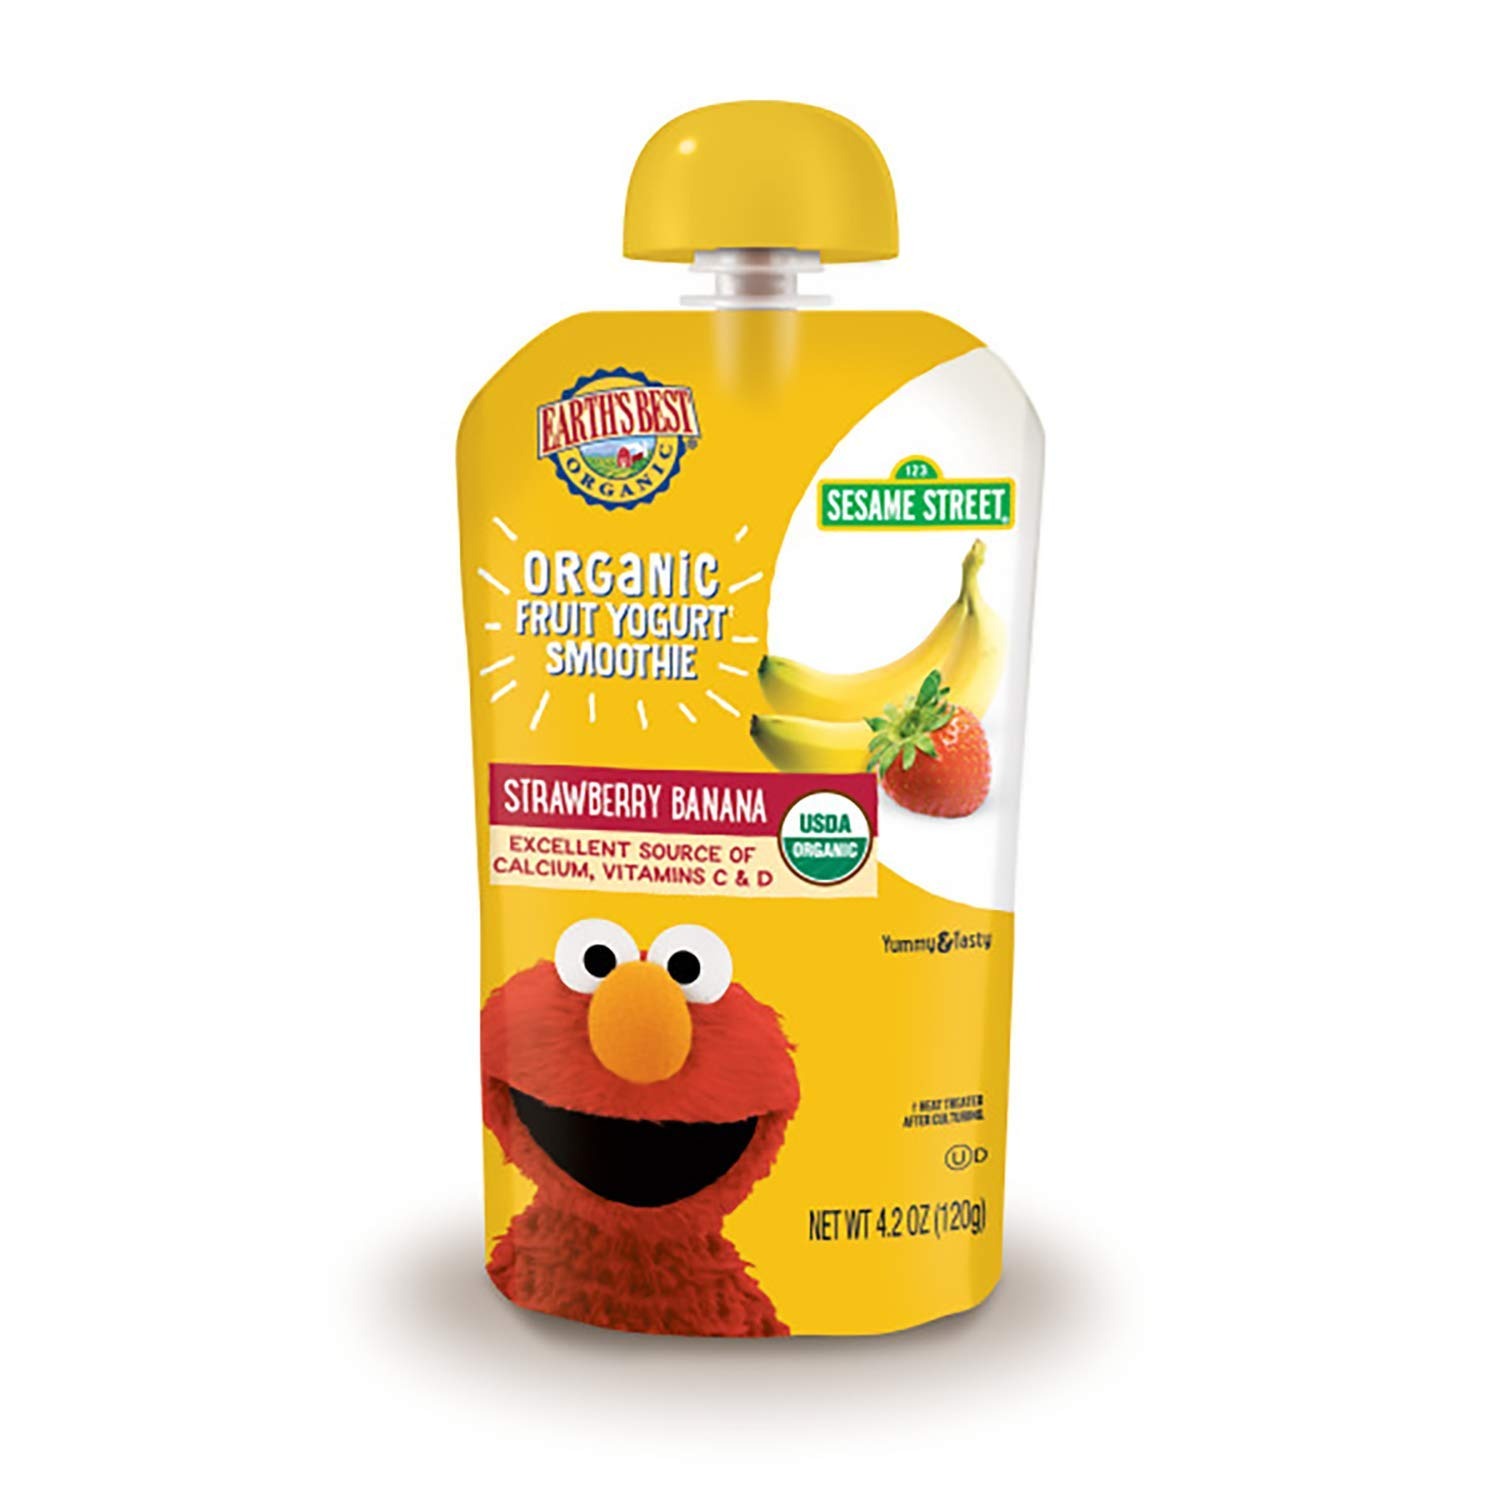
Item Name: Earth's Best Organic Yogurt Smoothie Pouches, 24+ Months, Fruit Yogurt Smoothie for Toddlers 24 Months and Up, Strawberry Banana, 4.2 Ounce Resealable Pouch
Bullet Point 1: Simple and Wholesome: Made from minimal ingredients like organic* strawberries, bananas, yogurt***, calcium, and vitamins C and D, this snack is perfect for growing toddlers. There's no artificial flavors or colors—just yummy, wholesome ingredients!
Bullet Point 2: Made for Ages and Stages: Fruit Yogurt*** Smoothies are made for toddlers 24 months and older who are ready for more textures, eat table and finger foods, and are looking for a yummy, nutritious treat to satisfy their growing appetite.
Bullet Point 3: Perfect Pouches: Your little one will love these tasty pouches, which are specially formulated to meet the nutritional needs of toddlers and are available in various delicious fruit flavors.
Bullet Point 4: Easy Squeeze: Our BPA-free** pouches are squeezable and have resealable lids, making them easy to pack and feed on the go. Your little one might not finish it in one sitting, but the purees should be enjoyed within 24 hours of opening.
Bullet Point 5: Good Food Made Fun: Earth’s Best Organic has a complete collection of organic* baby food and toddler snacks. Choose from baby food and puree pouches, easy-to-digest**** baby formula, baby cereal, puffs, other tasty finger foods, and so much more.
Value: 4.2
Unit: Ounce

Price: 1.79